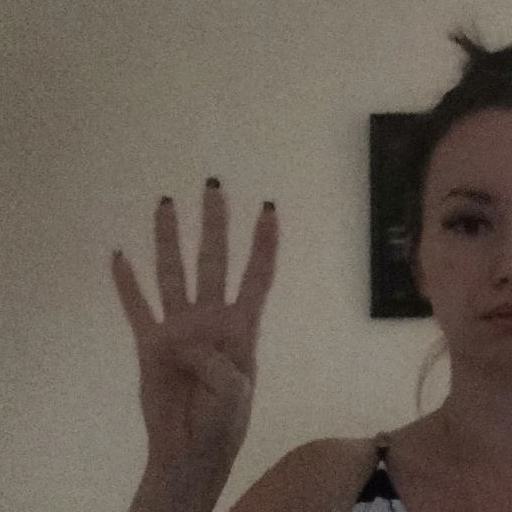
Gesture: four